Ingham, Lincolnshire

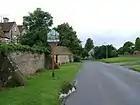
Entering Ingham from the east

The parish church, located on Church Hill at the east of the village, is dedicated to All Saints. Just to the west of All Saints is a Methodist church. Ingham Primary School is at the south of the village green next to the village hall, and on the opposite side of the green is a small village store. The two village public houses are the Black Horse and the Inn on the Green. A self-catering holiday establishment is located nearby to the Inn on the Green.